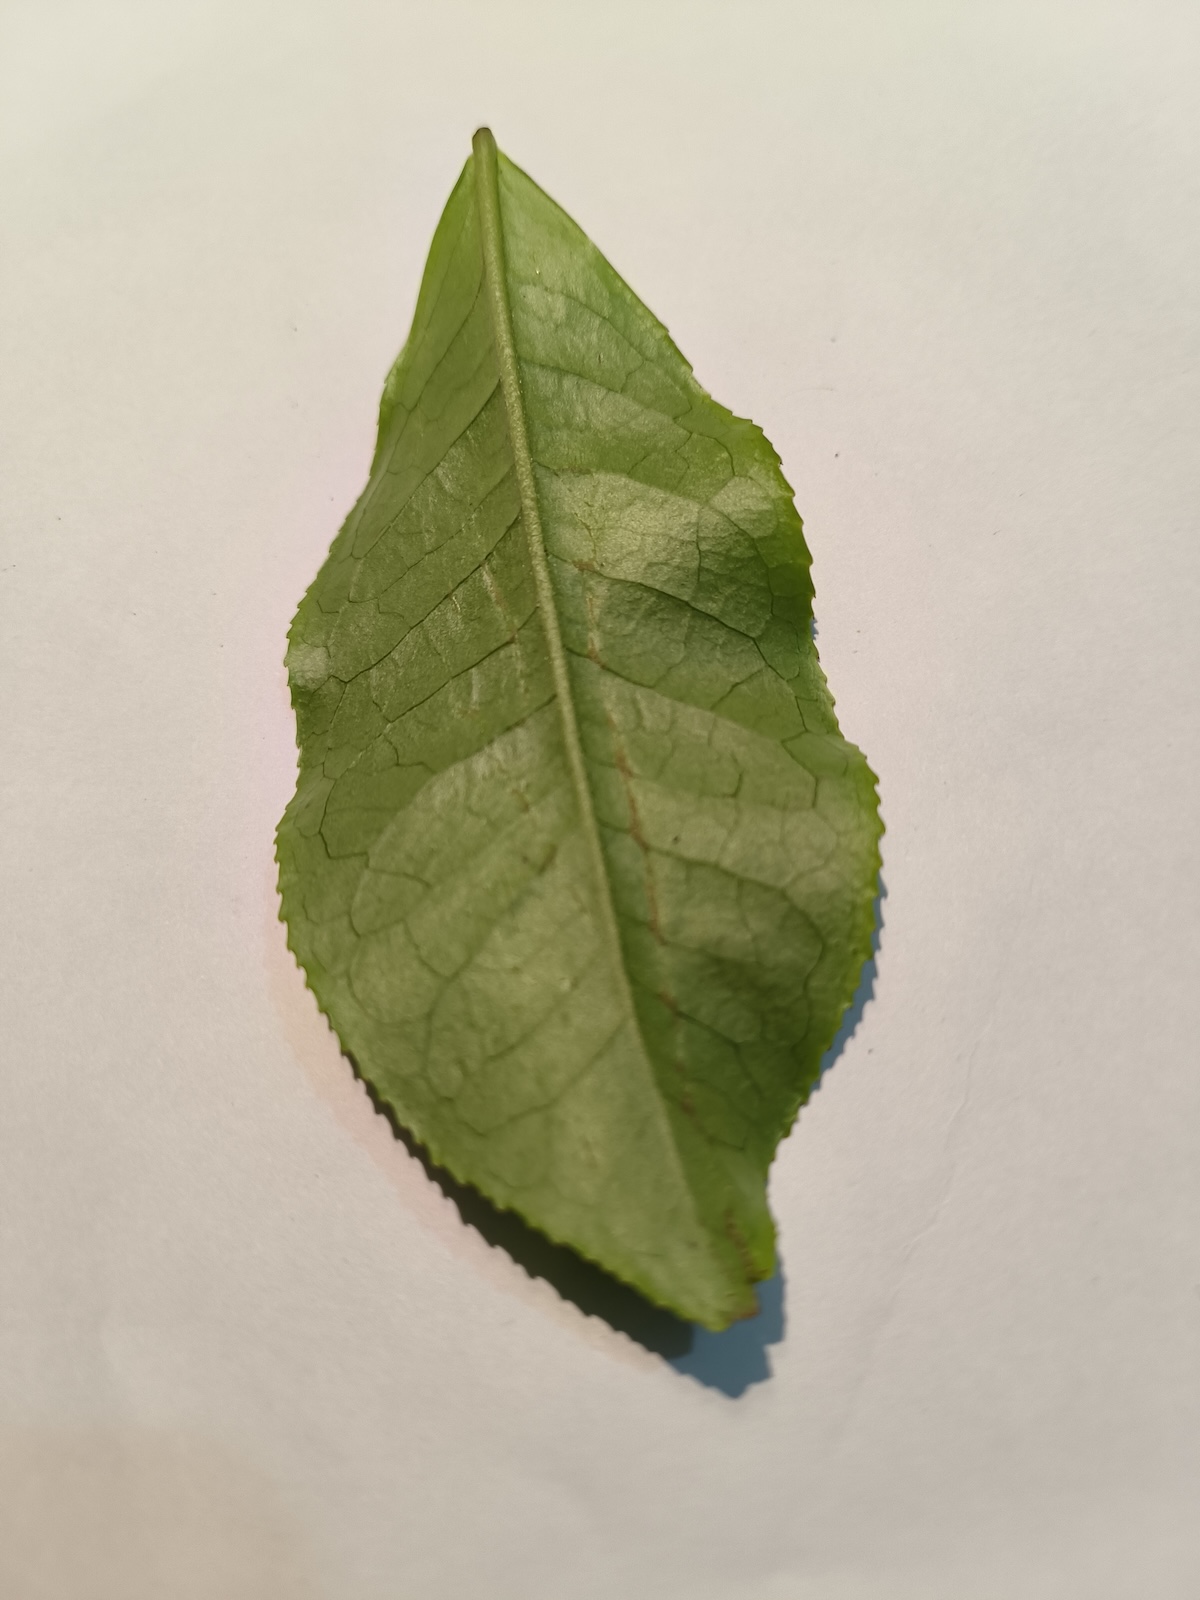
Label: Healthy leaf